Paul Hood (coach)

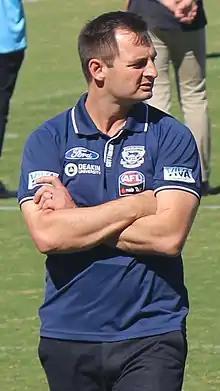
Hood in 2019

Paul Hood is a former Australian rules footballer and coach. He was the inaugural senior coach of the Geelong Football Club in the AFL Women's (AFLW).